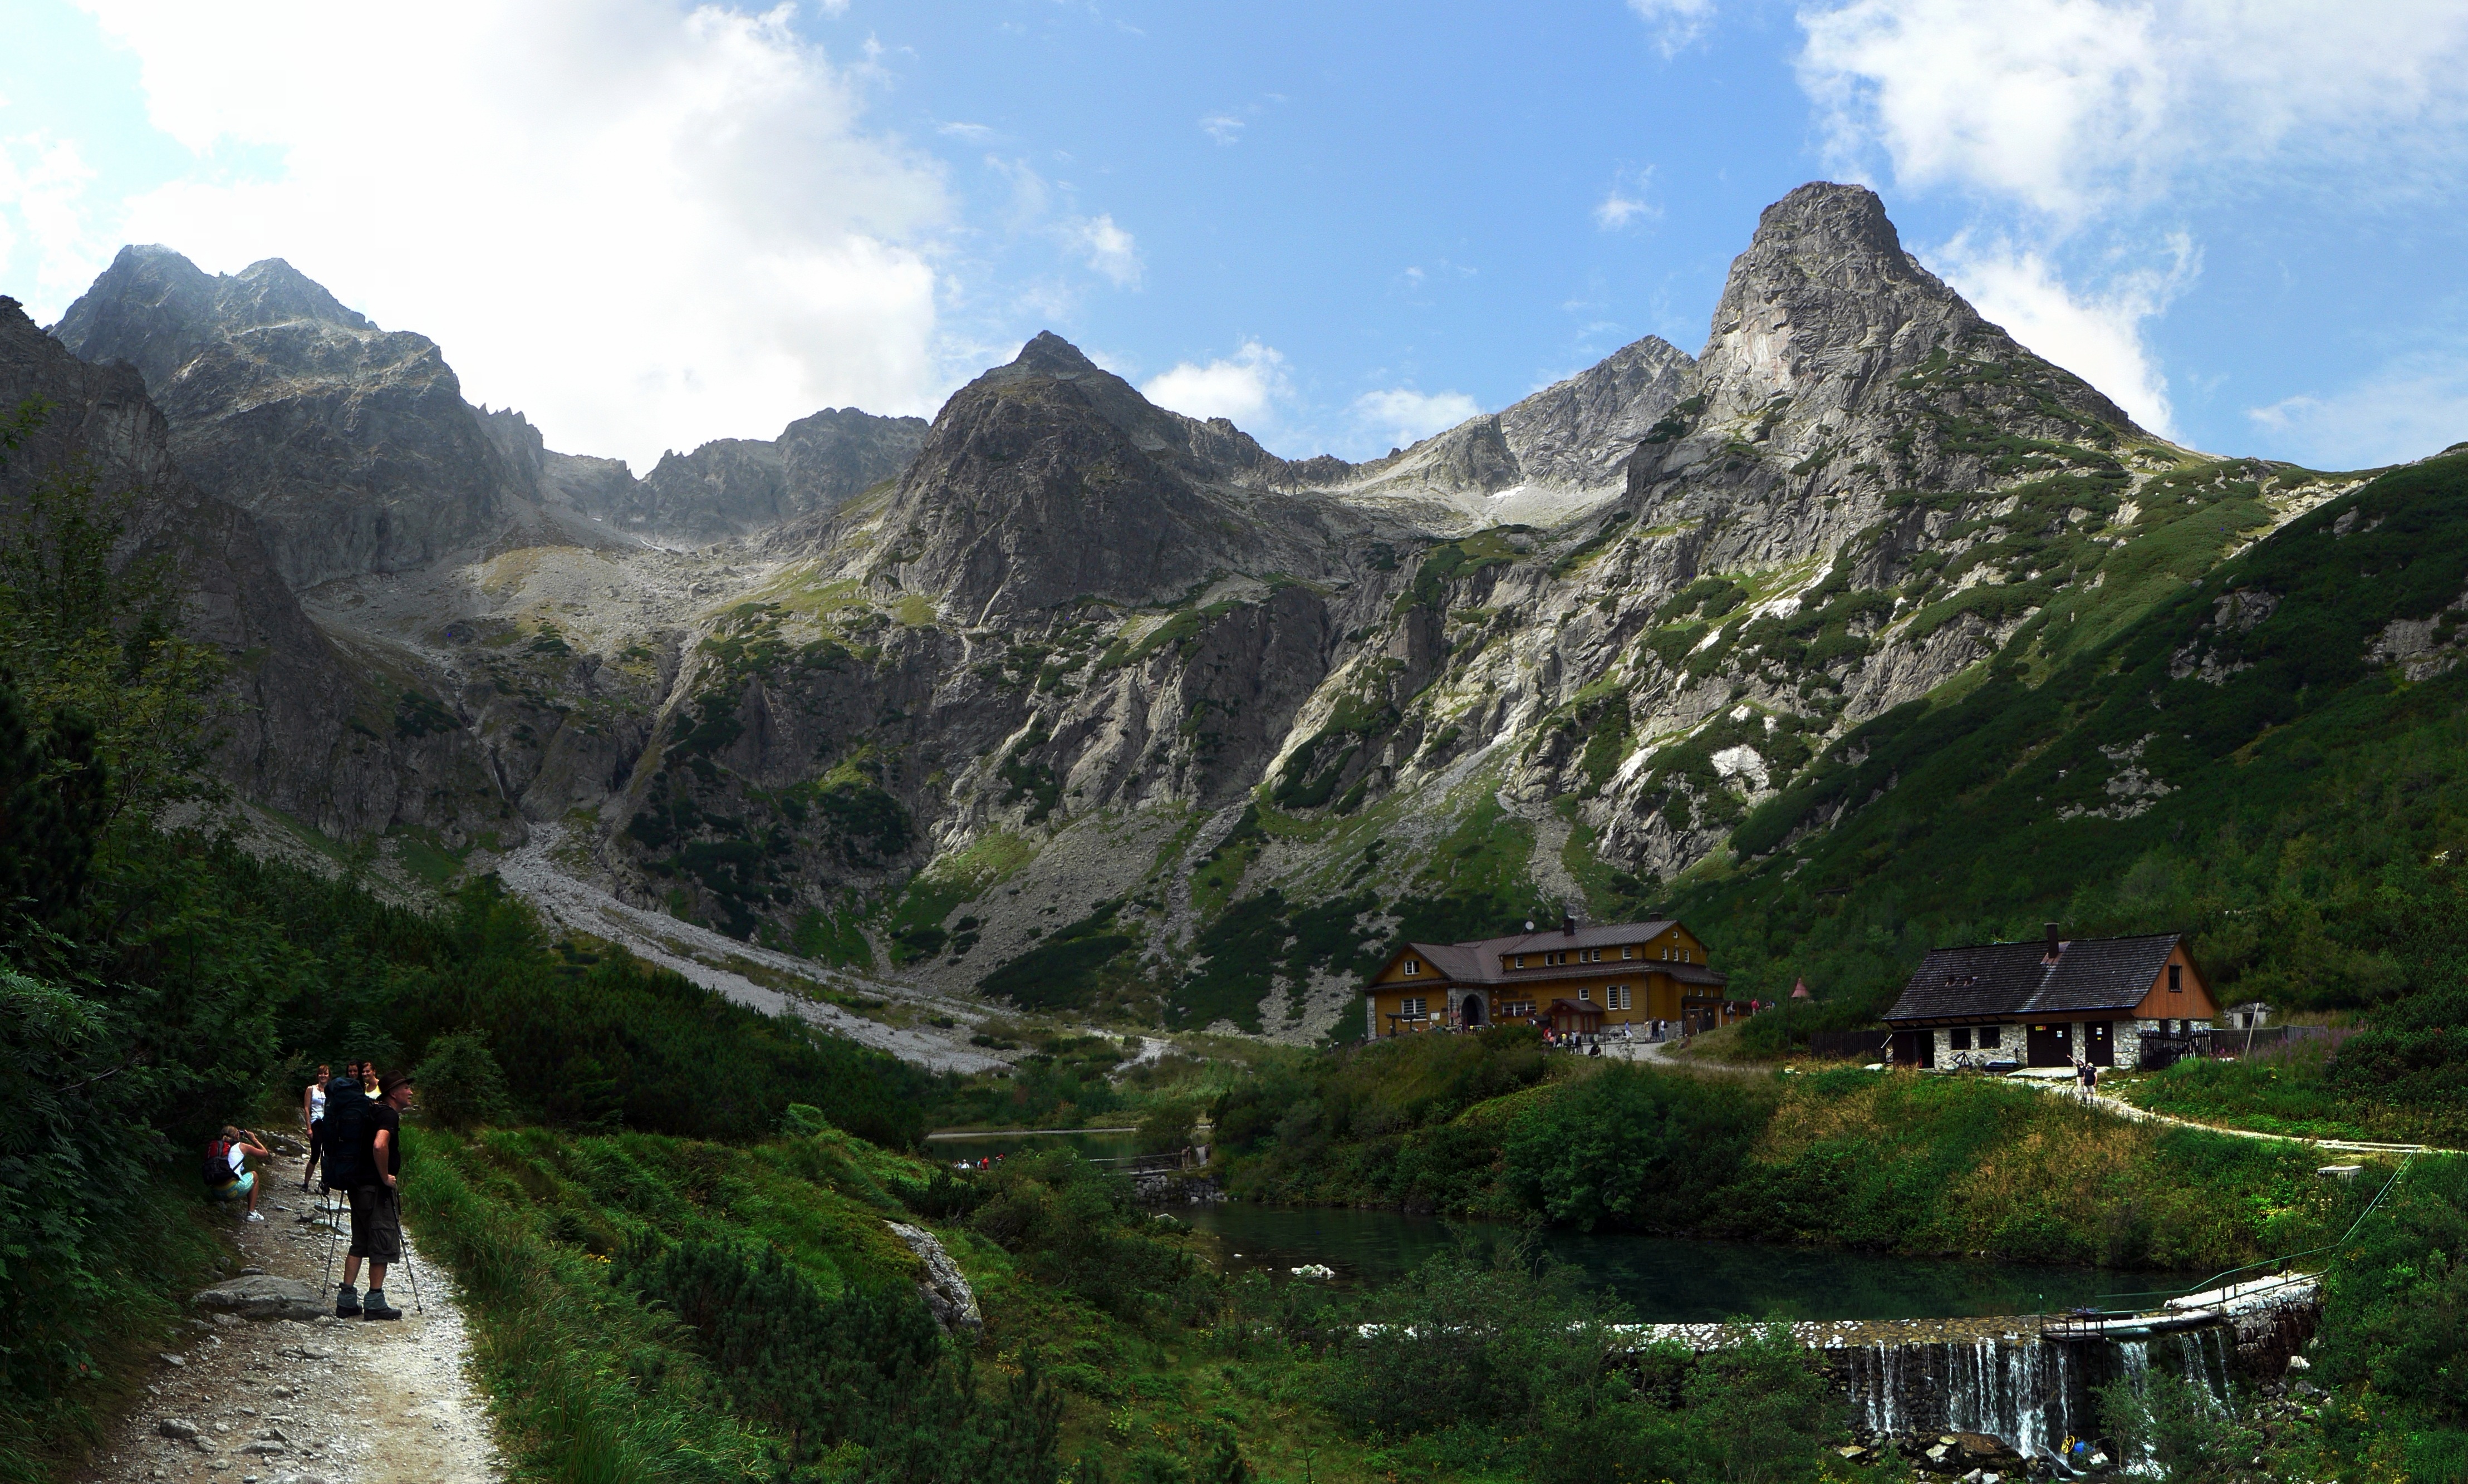
nature, walking, mountain, adventure, valley, mountain range, village, cottage, fjord, tourism, highland, ridge, mountains, alps, plateau, slovakia, landform, mountain pass, high tatras, hill station, vysok tatry, jastrabia tower, geographical feature, mountainous landforms